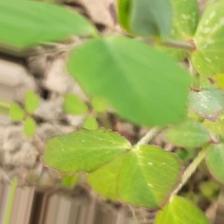
Label: Powdery Mildew